Miona Hori

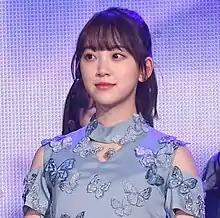
Miona in 2019

, is a Japanese actress and fashion model. She is a former second generation member of the idol girl group Nogizaka46, and a regular model for the fashion magazine "ar".